Faroe Islands

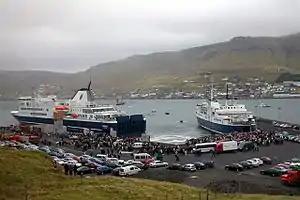
The ferry MS "Smyril" enters the Faroe Islands at Krambatangi ferry port in Suðuroy.

Elections are held at municipal and national levels, additionally electing two members to the Folketing. Until 2007, there were seven electoral districts, which were abolished on 25 October of that year in favour of a single nationwide district.